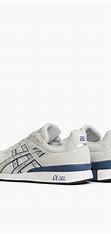
Brand: Asics
Model: Gt Ii